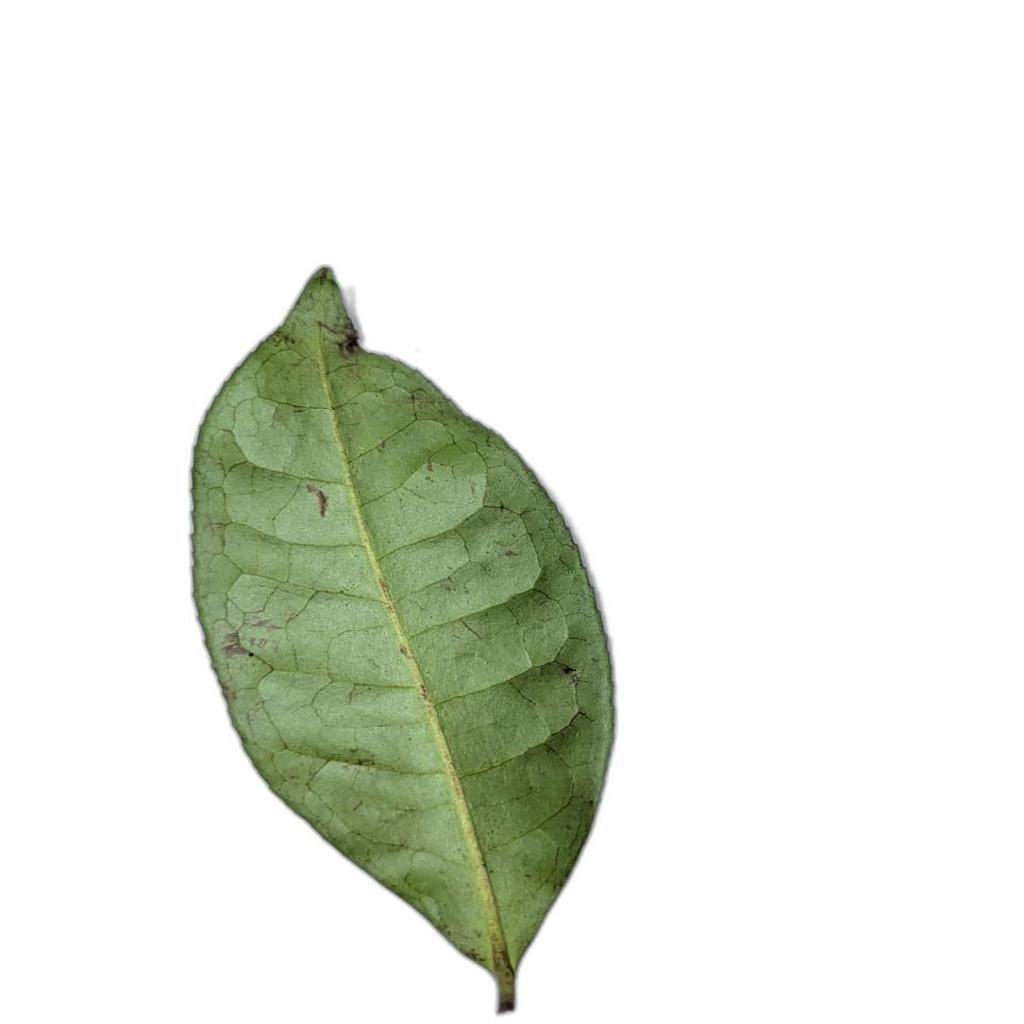
Label: Healthy